Trygve de Lange

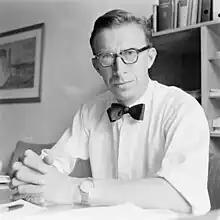
Trygve de Lange

Trygve de Lange (3 September 1918 – 12 February 1981) was a Norwegian lawyer and secretary-general of Libertas.